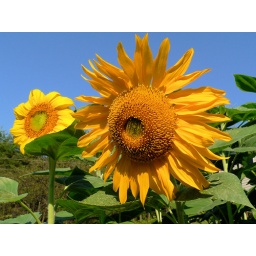
A sunflower in my garden on a sunny day set against a clear blue sky.